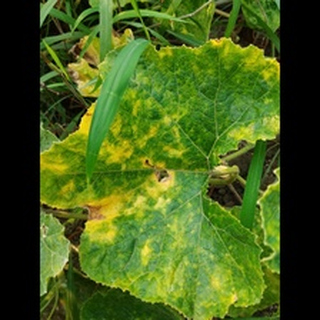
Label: pumpkin_mosaic_disease